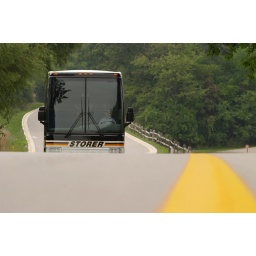
Motor coach rolling up a small hill in the driveway of a Wisconsin resort